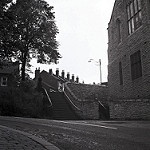
Scene: Outdoor